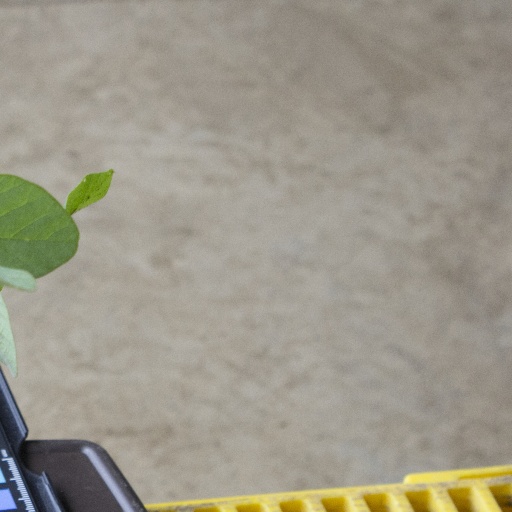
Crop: soybean